De Club van Sinterklaas en de Race Tegen de Klok

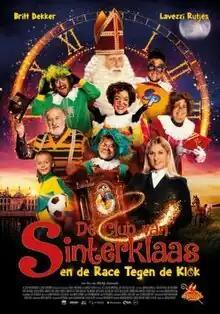
Theatrical release poster

De Club van Sinterklaas en de Race Tegen de Klok is a 2022 Dutch film written and directed by Martijn Koevoets. The film won the Golden Film award after having sold 100,000 tickets. It was the sixth best visited Dutch film of 2022 with just over 210,000 visitors.